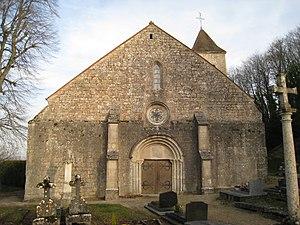
église de Montsaugeon
Cet article recense les monuments historiques de la Haute-Marne, en France.